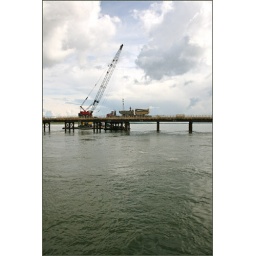
The ferry crossing the McKenzie river in the Northwest Territories. near Fort Providence. There is a bridge under construction.